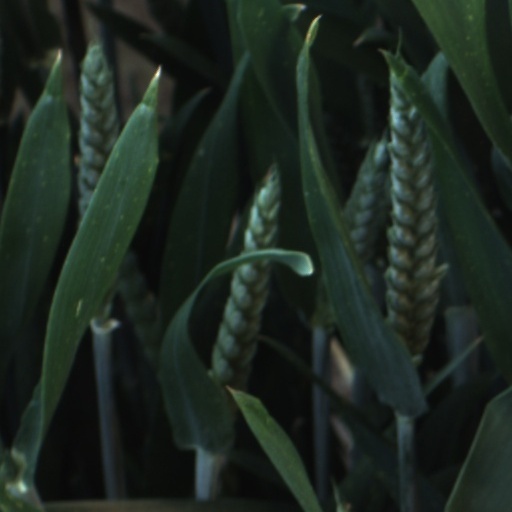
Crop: wheat